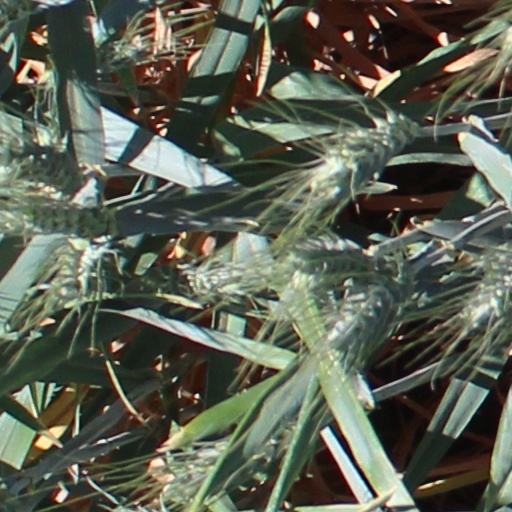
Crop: wheat